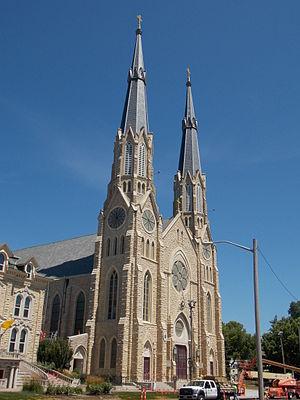
Le diocèse de Peoria est un territoire ecclésiastique de l'Église catholique aux États-Unis. Ce diocèse est suffragant de l'archidiocèse de Chicago dans l'Illinois dont il recoupe la partie centrale. Son siège est à la cathédrale Sainte-Marie-de-l'Immaculée-Conception de Peoria et il est tenu par Mᵍʳ Daniel Jenky C.S.C., depuis 2002.